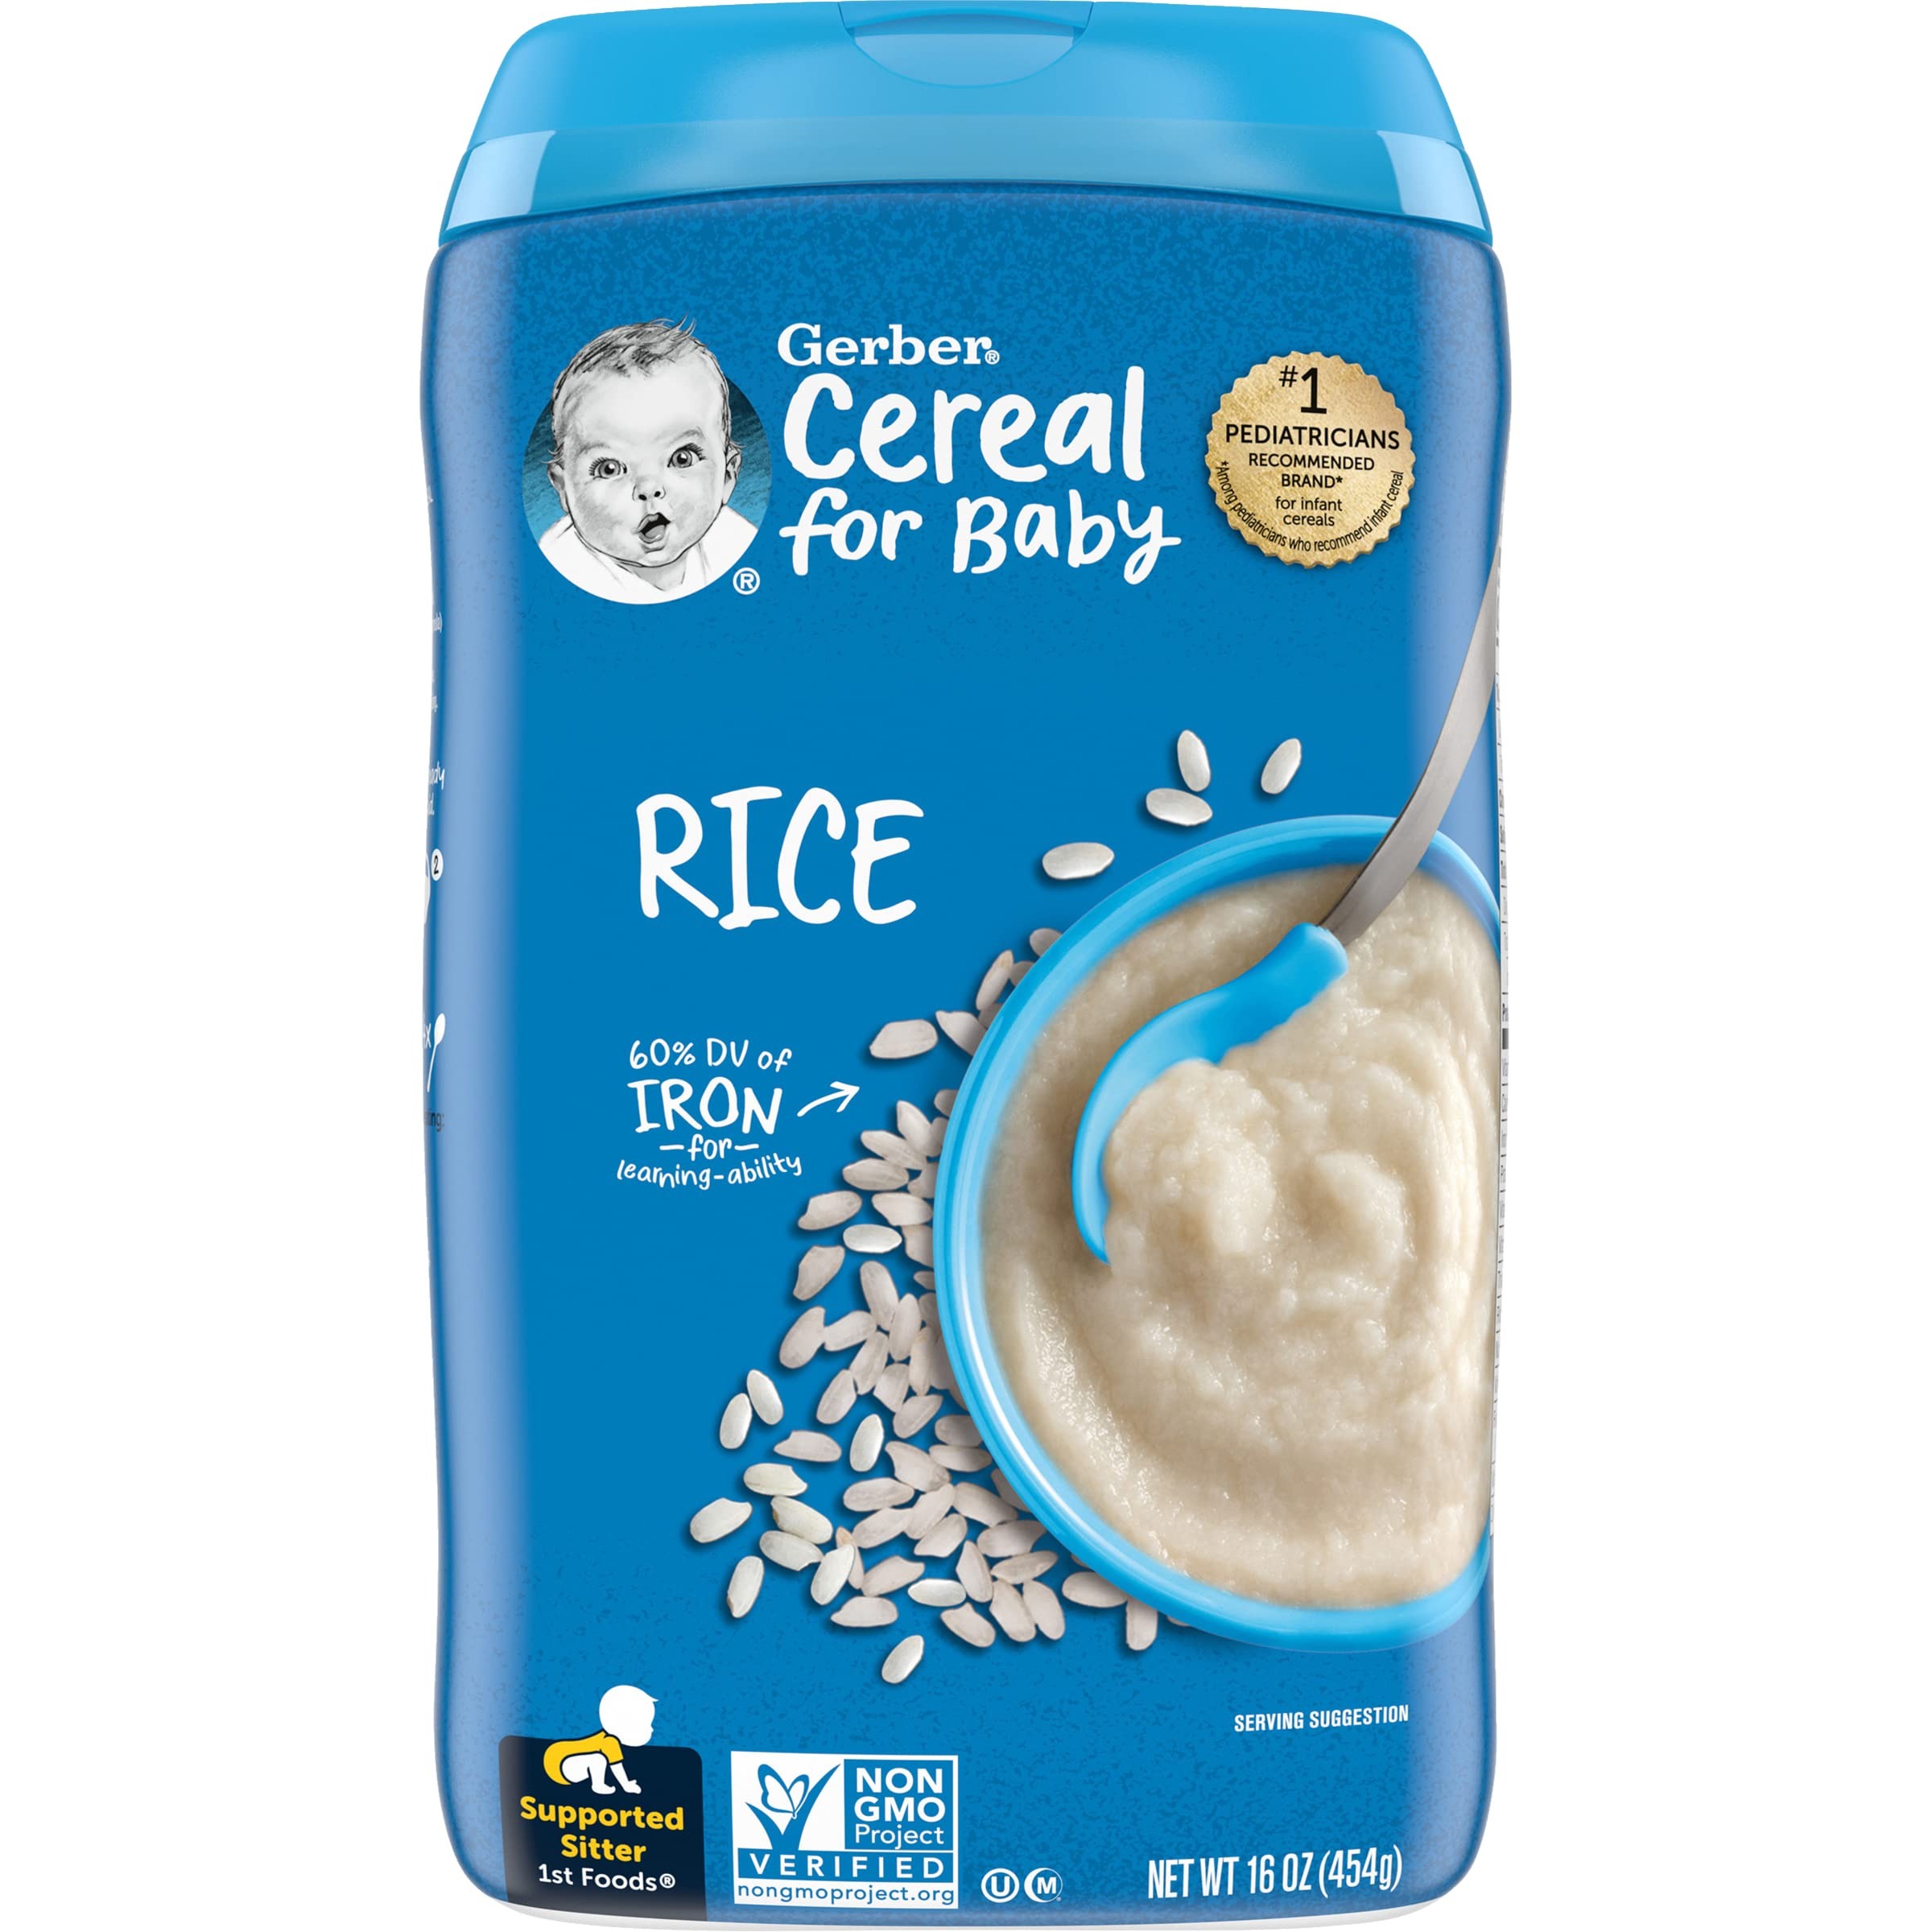
Item Name: Gerber Baby Rice Cereal, 16 oz
Bullet Point 1: Vita blocks
Bullet Point 2: Nutrient blend
Value: 16.0
Unit: Ounce

Price: 5.99